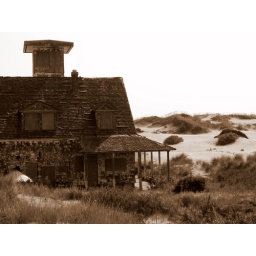
Old abandoned house within sand dunes at Oregon Inlet